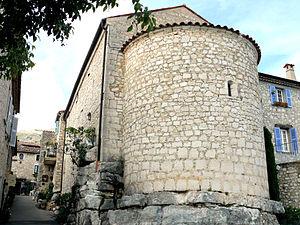
Gourdon - le chevet de l'église
L'église Saint-Vincent est une église de style roman à Gourdon dans les Alpes-Maritimes. Elle était dédiée à Notre-Dame et le service était fait sous le titre de Notre-Dame, saint Vincent, saint Étienne et sainte Catherine. Saint Vincent est le patron du village.
Gourdon est une commune française située dans le département des Alpes-Maritimes en région Provence-Alpes-Côte d'Azur. Ses habitants sont appelés les Gourdonnais. Il fait partie de l’association Les Plus Beaux Villages de France.